Tail flick test

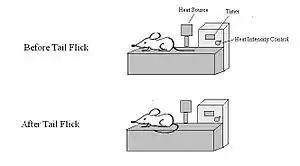
Tail flick test apparatus

The tail flick test is a test of the pain response in animals, similar to the hot plate test. It is used in basic pain research and to measure the effectiveness of analgesics, by observing the reaction to heat. It was first described by D'Amour and Smith in 1941.